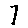
Label: 7